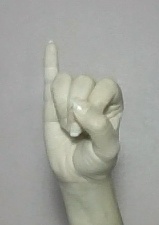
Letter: meem